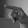
ASL letter: P